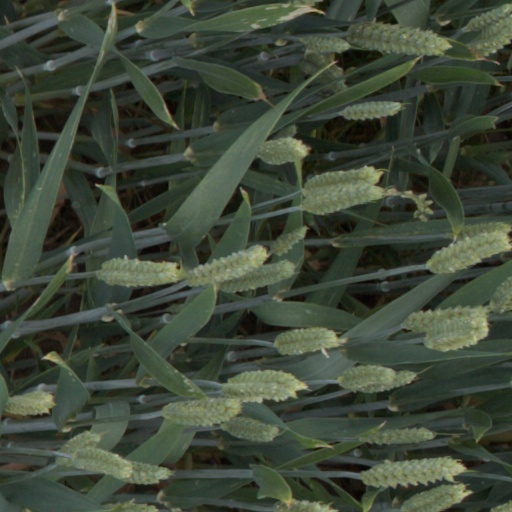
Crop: wheat